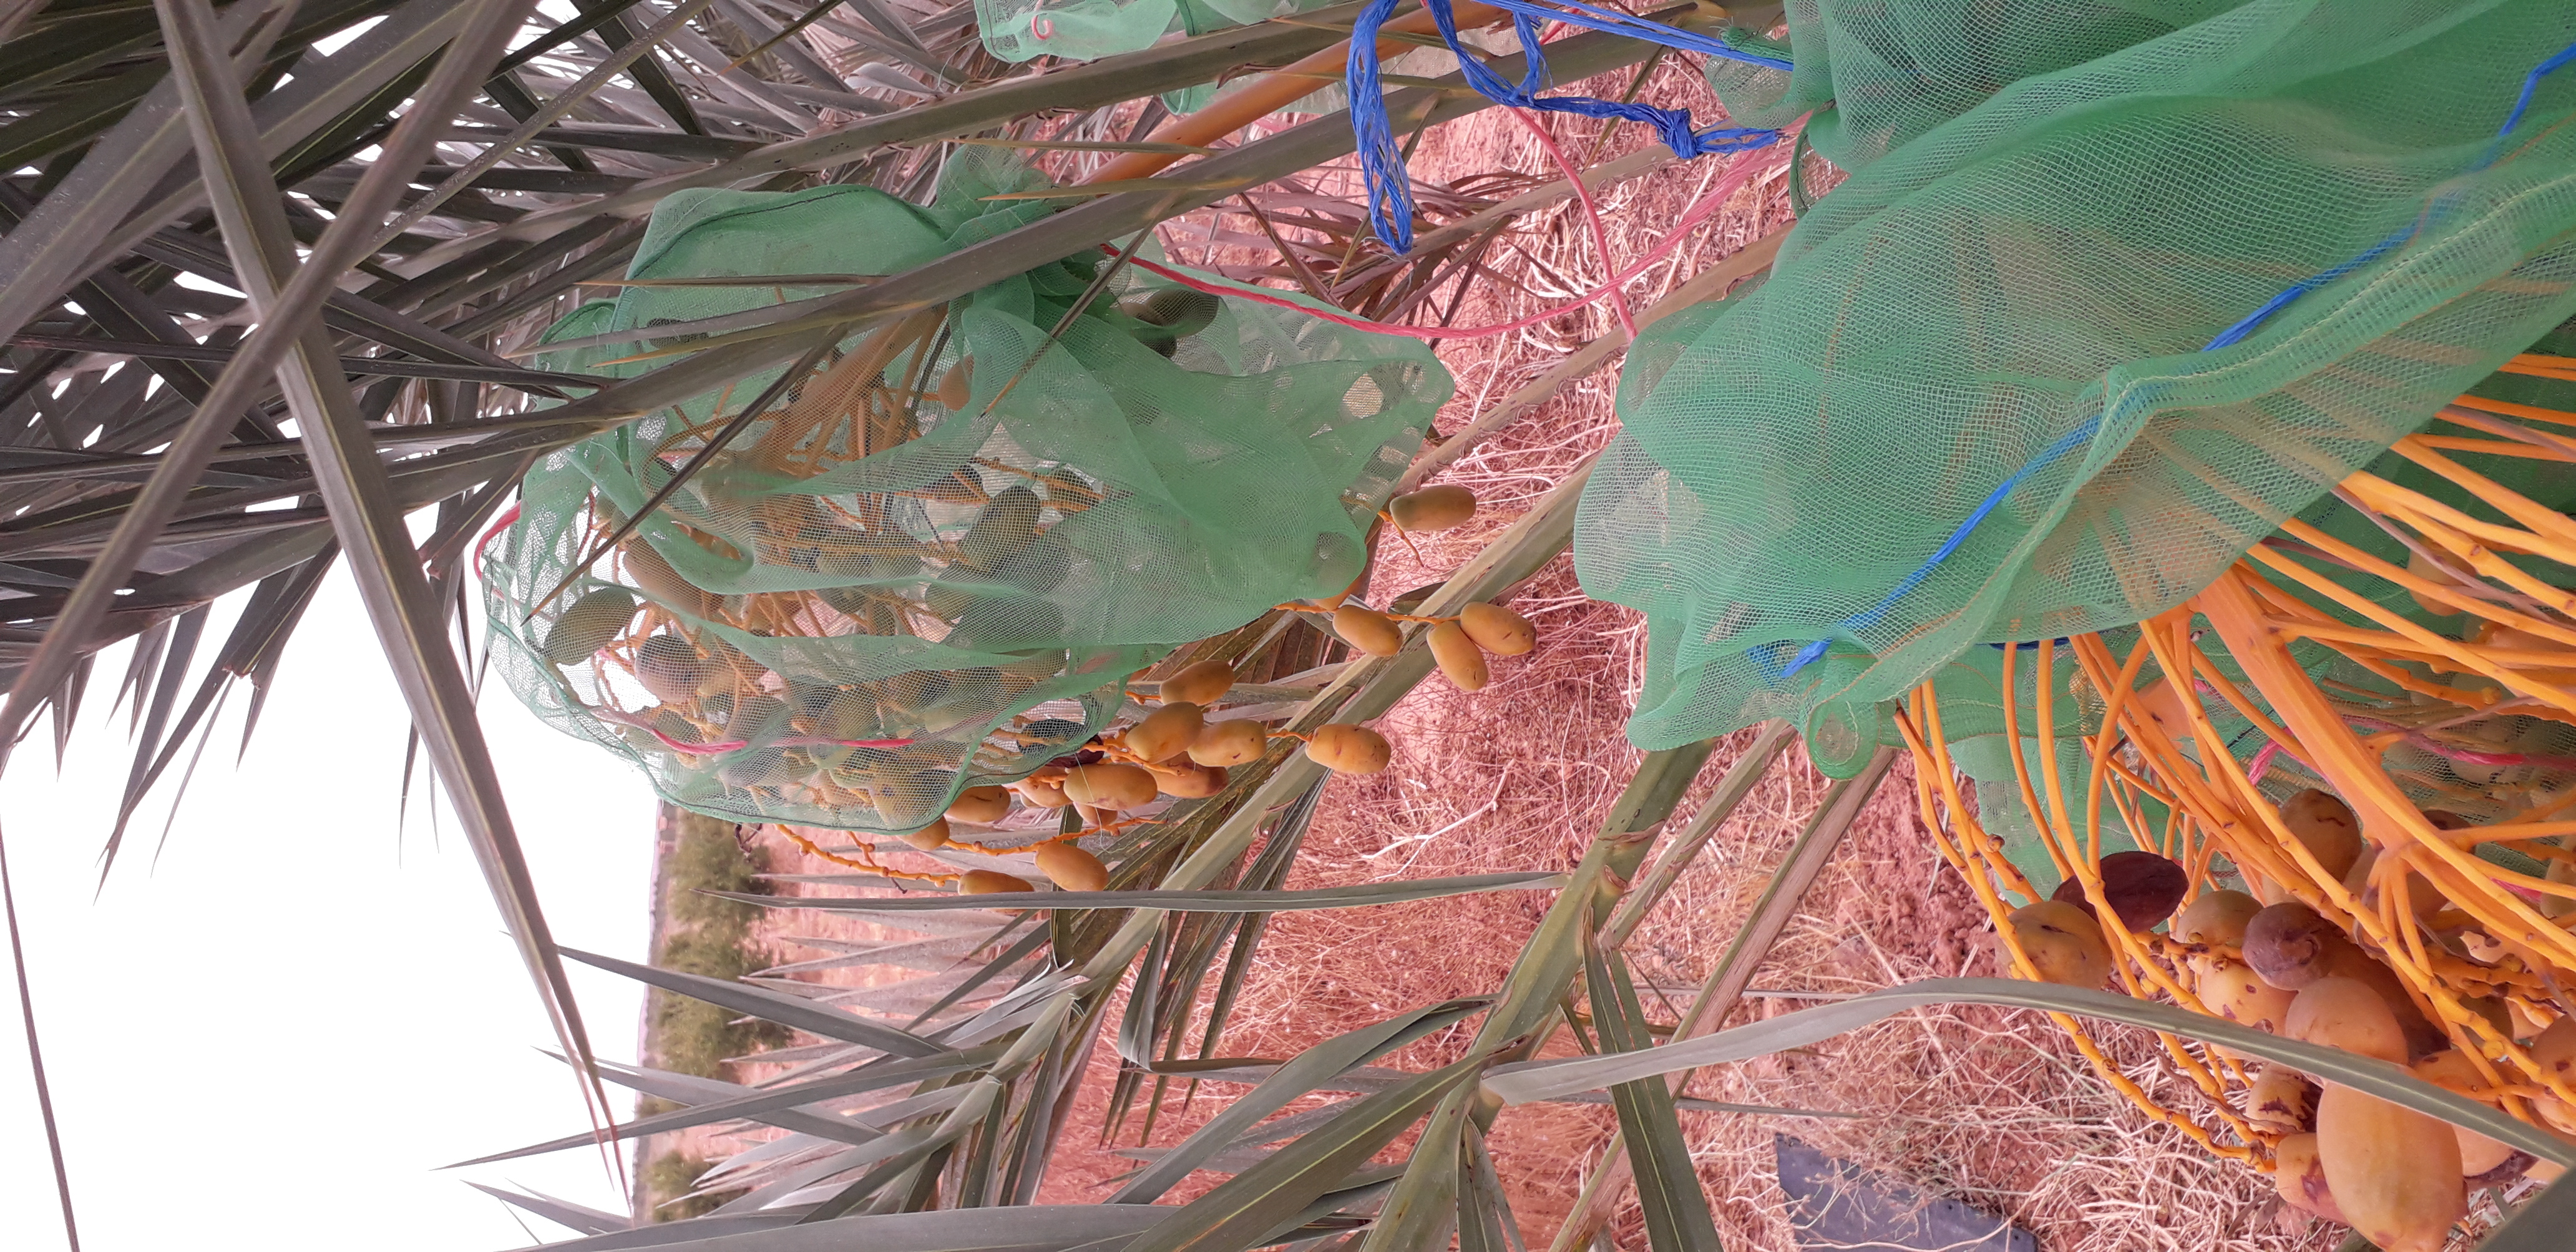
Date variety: Boumajhoul